McMurdo Station

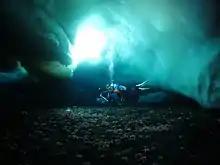
Ice diver explores McMurdo Sound (Erebus Bay), 2017

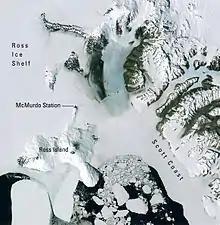
McMurdo's spot on Ross Island (south is up)

On 24 November 2003, McMurdo Station had a total solar eclipse, which the inhabitants were able to observe.